Didier Drogba

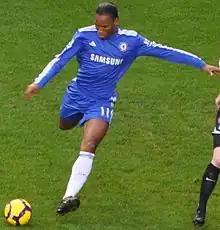
Drogba in action against Fulham in the Premier League, December 2009

Drogba began the 2009–10 season in fine form for Chelsea, netting a penalty during a shoot-out win in the Community Shield over Manchester United, before scoring twice in a 2–1 victory over Hull City. Drogba earned himself an assist when he was fouled in the penalty box to give Chelsea a penalty, which Frank Lampard converted, in a 3–1 victory over Sunderland. In Chelsea's third game of the season against West-London rivals Fulham, Drogba scored his third goal of the season. Drogba scored his fourth goal of the season, against Stoke City; Chelsea ended winning the game 2–1 with a late strike from Malouda. He added a fifth at home against London rivals Tottenham Hotspur on 20 September.